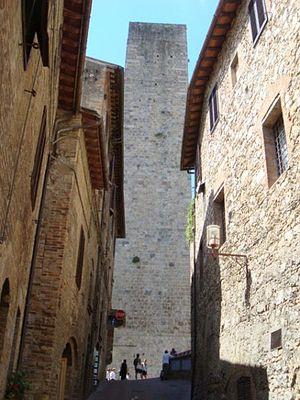
San Gimignano ou San Giminiano est une commune de la Province de Sienne en Toscane.